Amelogenesis imperfecta

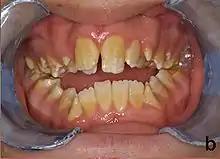
Amelogenesis imperfecta, hypoplastic type. Note the association of pitted enamel and open bite.

Amelogenesis imperfecta (AI) is a congenital disorder which presents with a rare abnormal formation of the enamel or external layer of the crown of teeth, unrelated to any systemic or generalized conditions. Enamel is composed mostly of mineral, that is formed and regulated by the proteins in it. Amelogenesis imperfecta is due to the malfunction of the proteins in the enamel (ameloblastin, enamelin, tuftelin and amelogenin) as a result of abnormal enamel formation via amelogenesis.